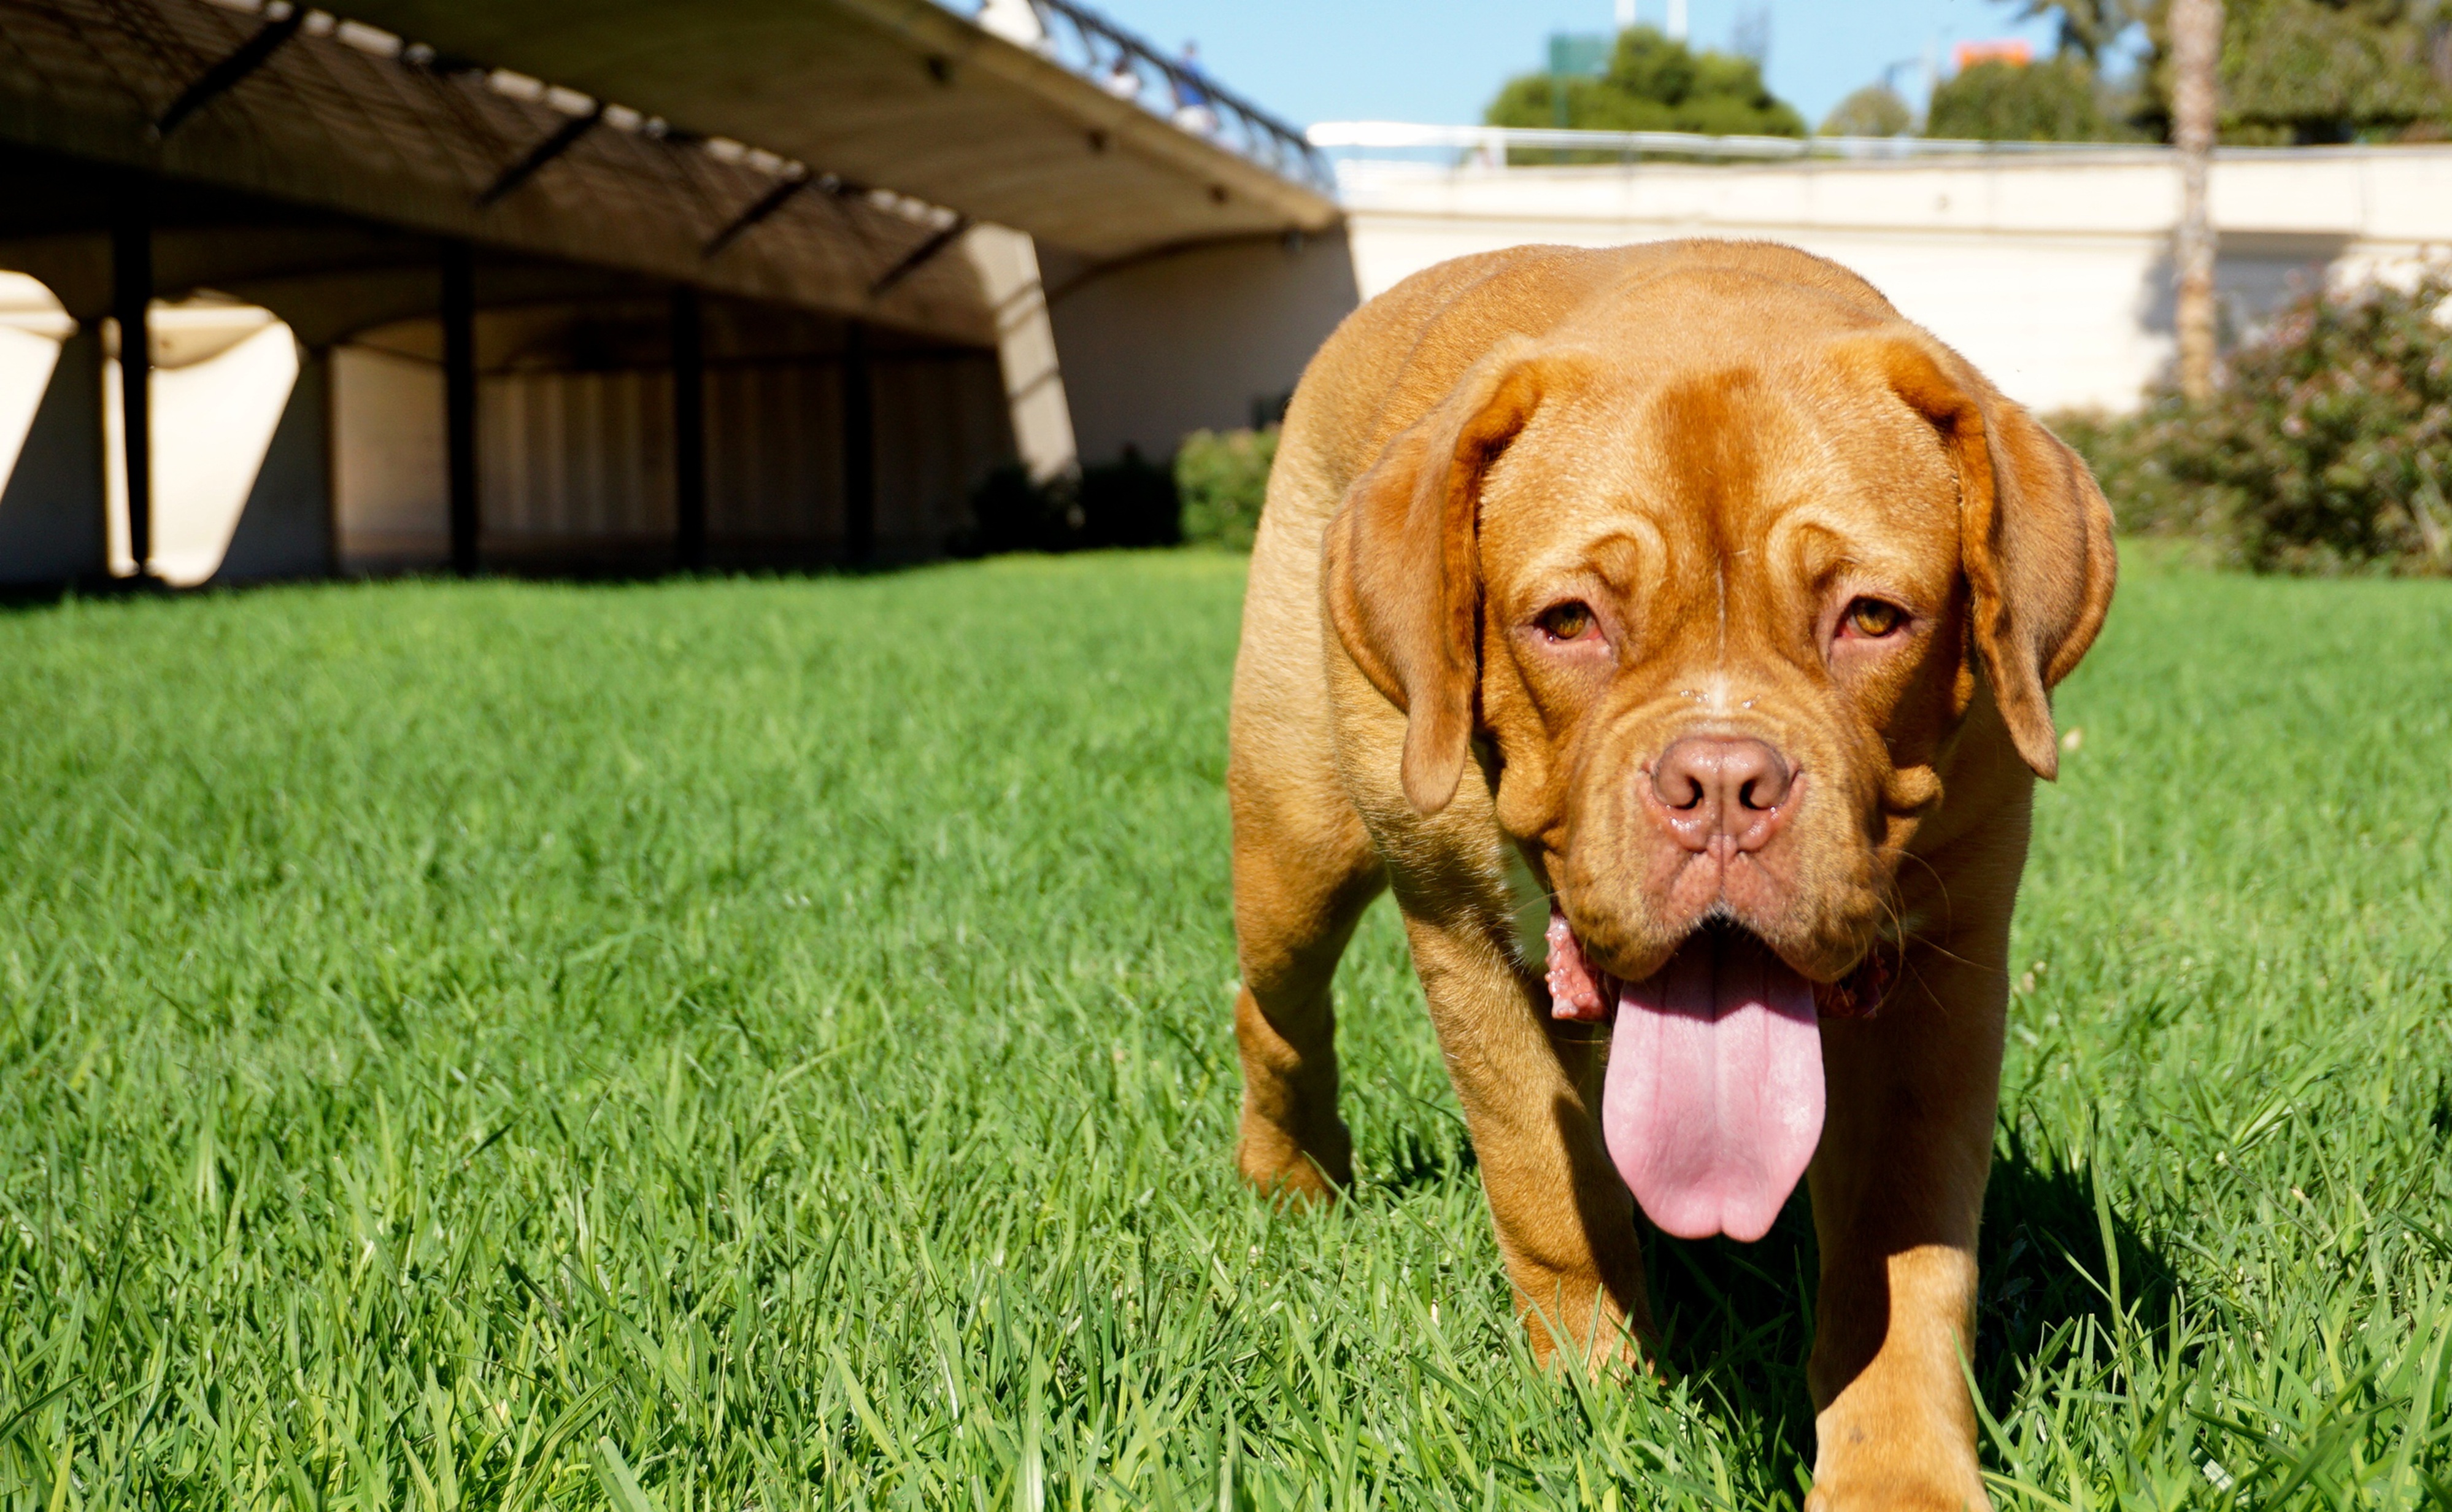
puppy, dog, female, pet, mammal, race, look, vertebrate, beautiful, dog breed, vizsla, bitch, language, guard dog, cachorra, dogue de bordeaux, 5 months, dog like mammal, nova scotia duck tolling retriever